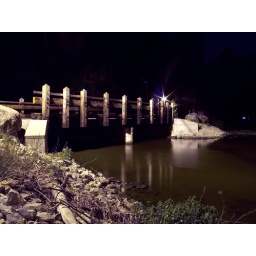
a wooden bridge in Menasha Wi